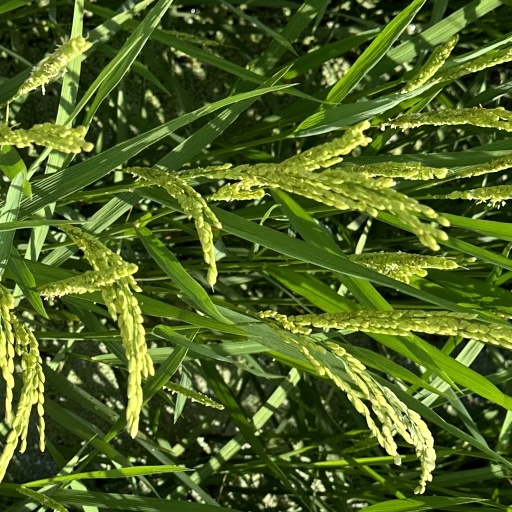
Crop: rice